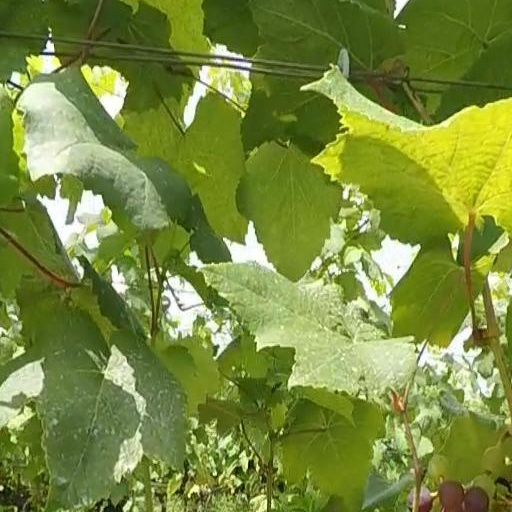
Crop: grape